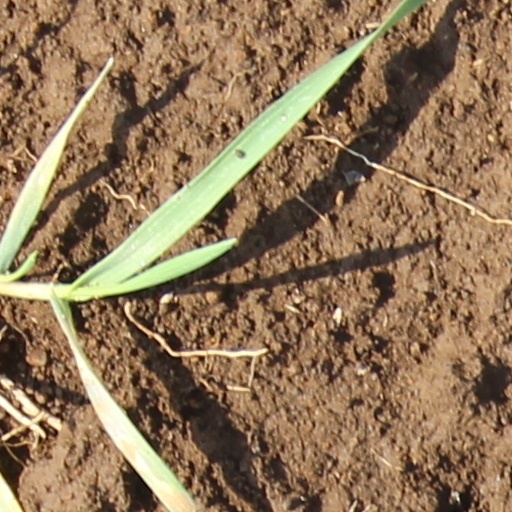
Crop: wheat